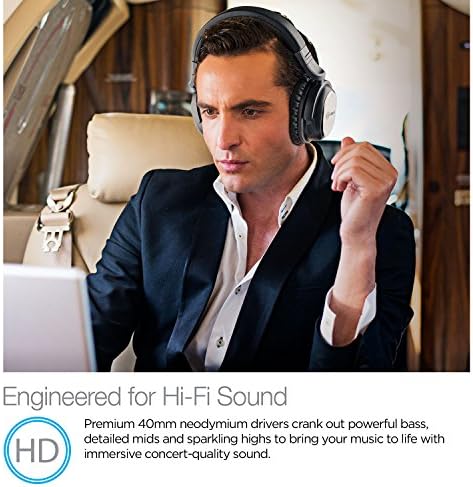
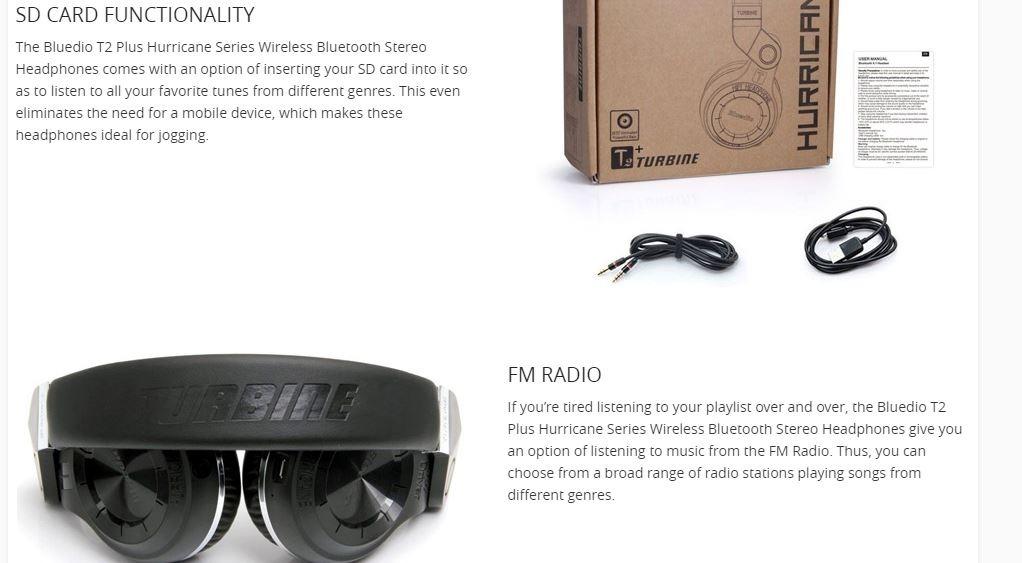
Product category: headphones
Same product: no